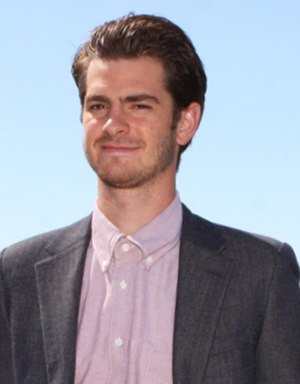
Andrew Garfield
Garfield i 2014 ved premieren på The Amazing Spider-Man 2 i Sydney.
Andrew Russell Garfield er en amerikansk-britisk skuespiller, som har optrådt i radio, teater, film og tv. Han kendes bl.a. for sine roller i filmene Lions for Lambs og Boy A fra 2007, The Imaginarium of Doctor Parnassus fra 2009, og dramafilmen The Social Network fra 2010. Han har også medvirket i Never Let Me Go samme år, med blandt andre Keira Knightley.